Mita Dōri

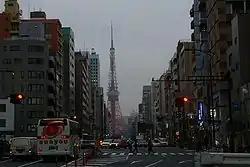
Mita Dōri as seen from "Fuda no tsuji".

Keio Nakadori Shoutengai is a commercial avenue exist in Shiba 5-chome in the Minato ward. There are many shops between Mita-dori and Tamachi station; its width is about 3 meters.